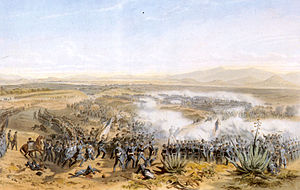
Slaget ved Contreras
Slaget ved Contreras af Carl Nebel. Olie på lærred, 1851
Slaget ved Contreras, der også omtales som Slaget ved Padierna, fandt sted den 19. og 20. august 1847 som led i de afsluttende træfninger i den mexicansk-amerikanske krig. Kampene fortsatte den følgende dag i Slaget ved Churubusco.